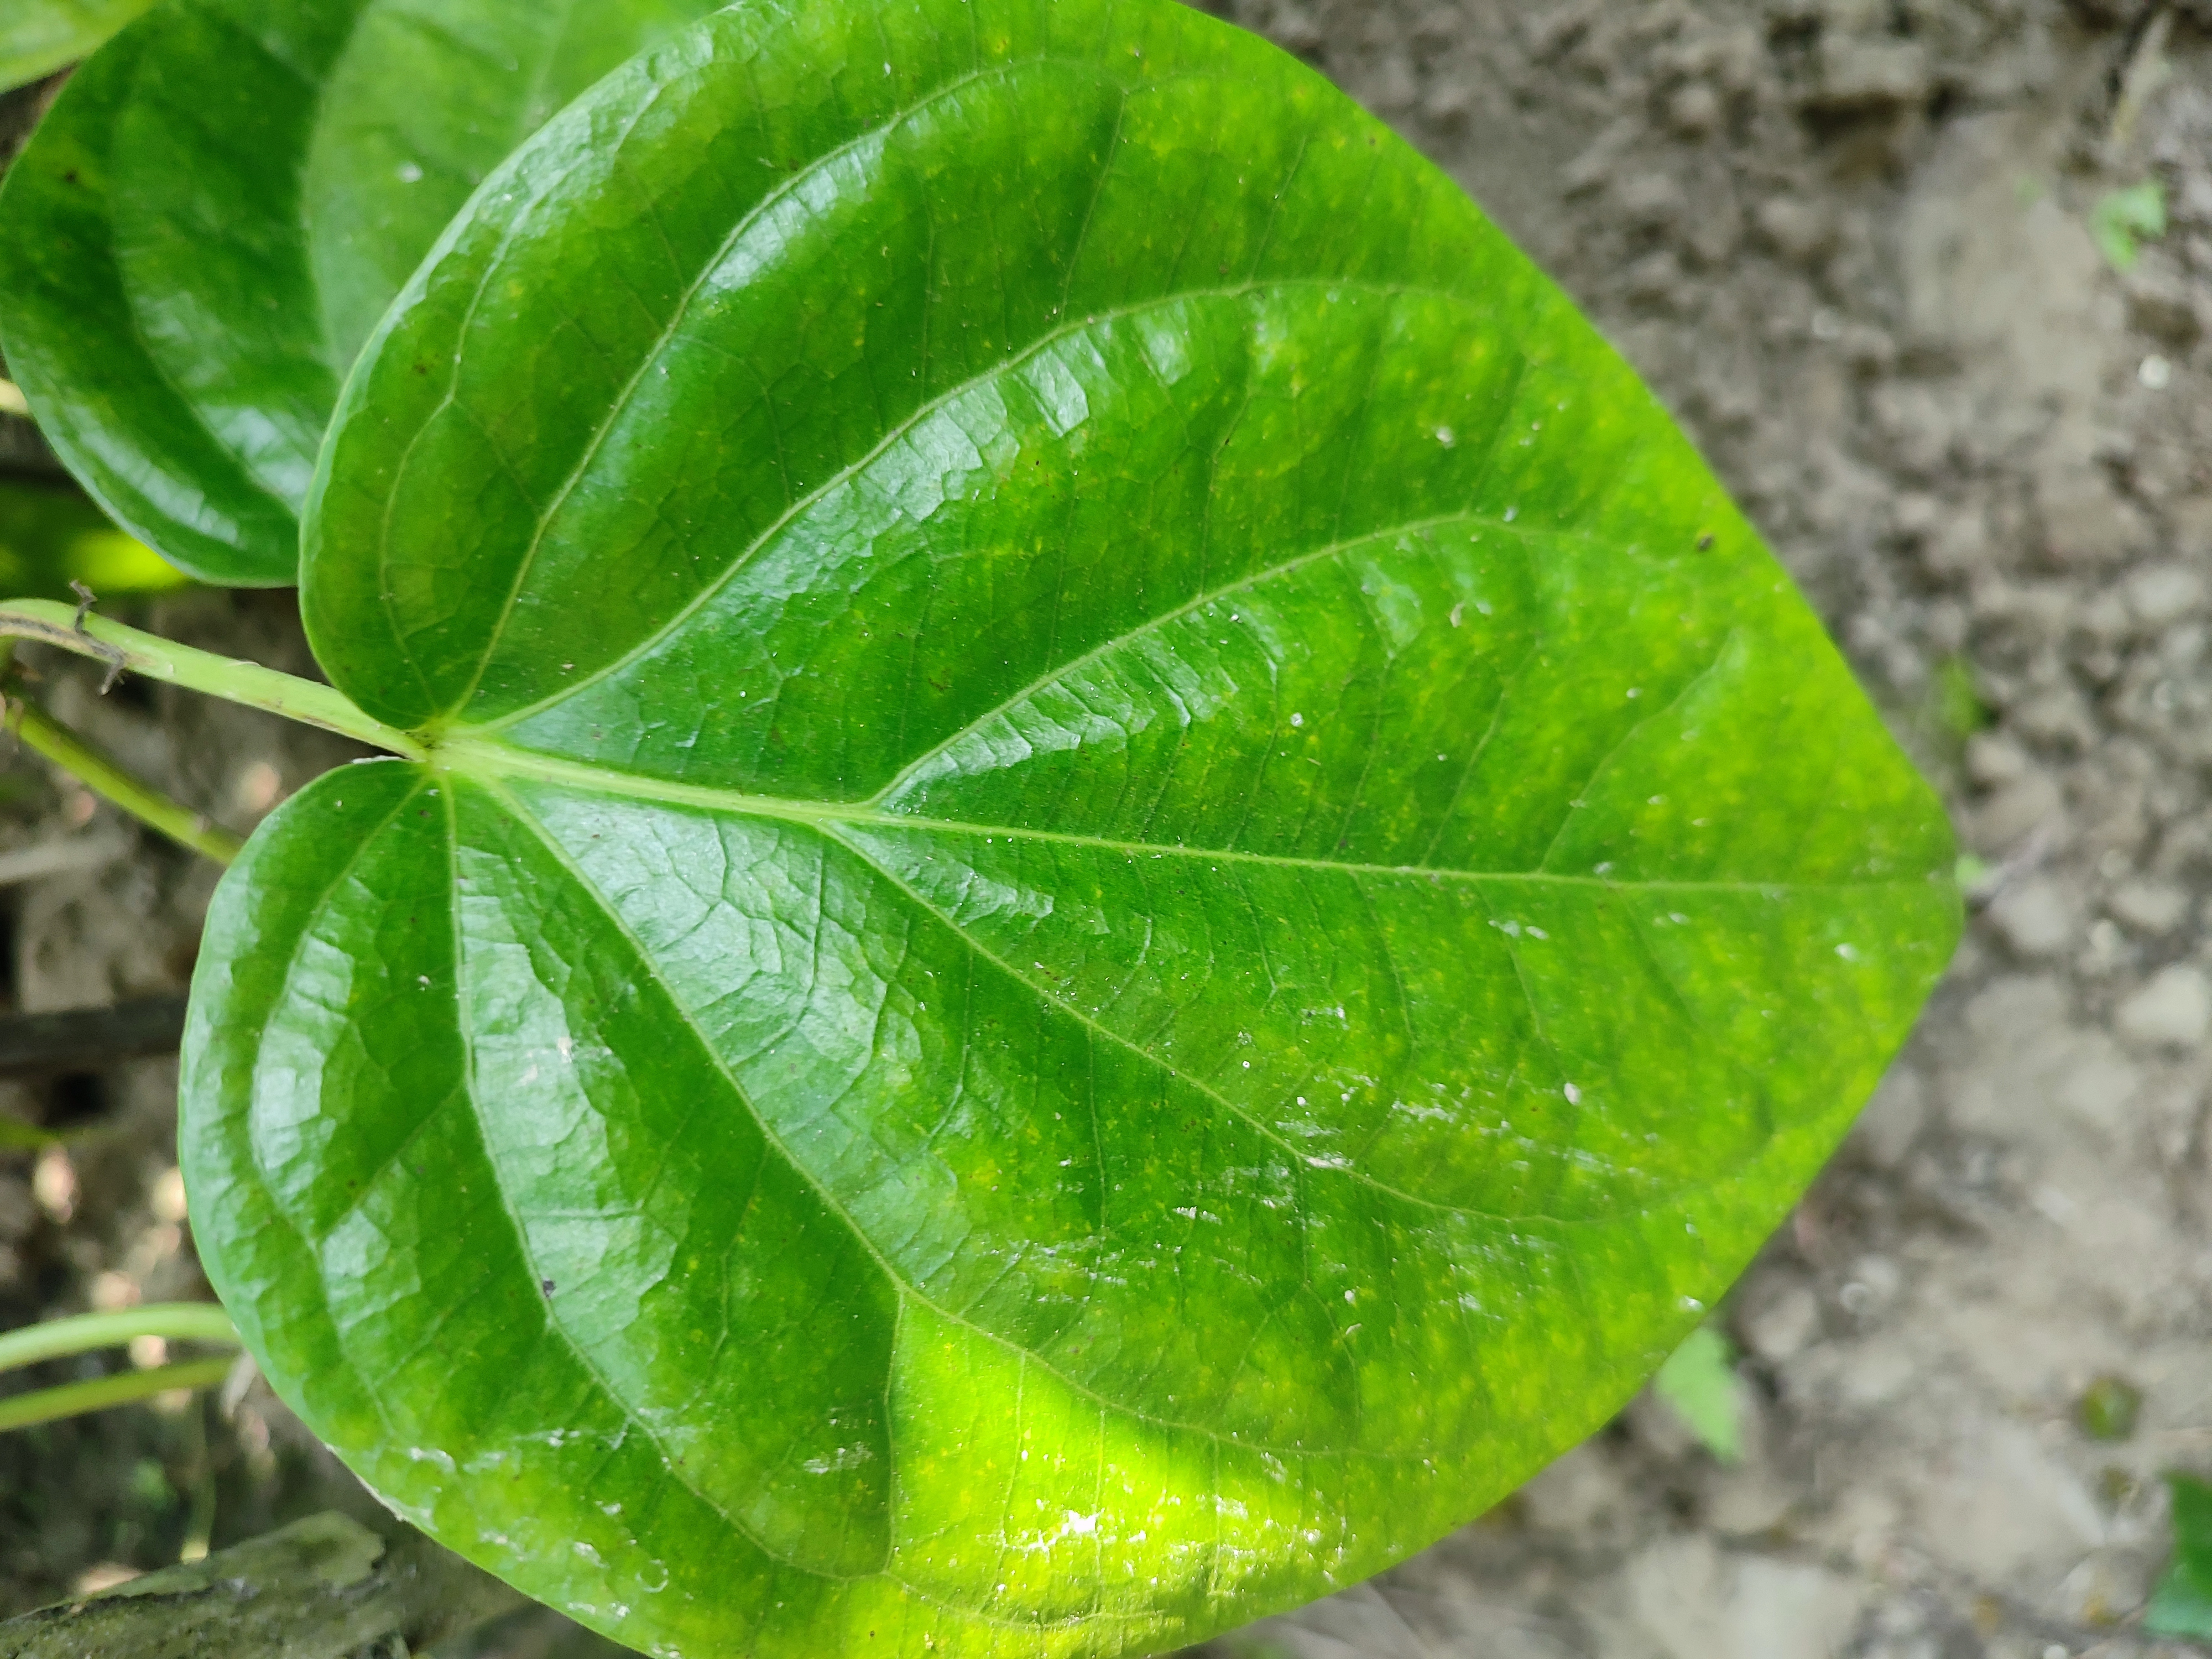
Label: Healthy_Leaf